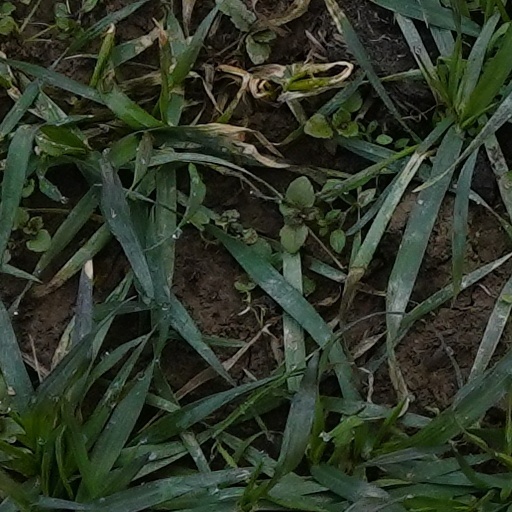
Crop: wheat